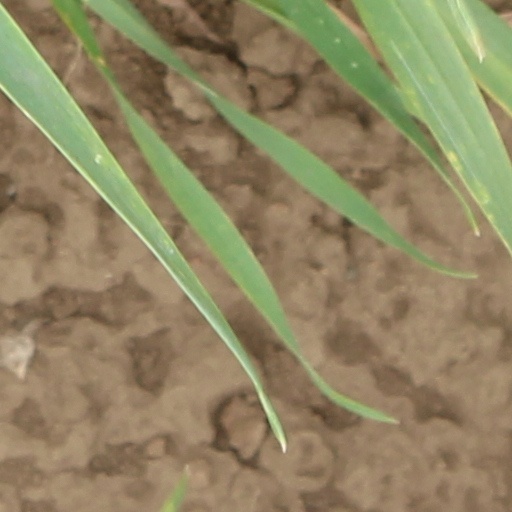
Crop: wheat